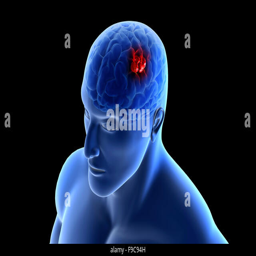
conceptual image of a tumor in human brain